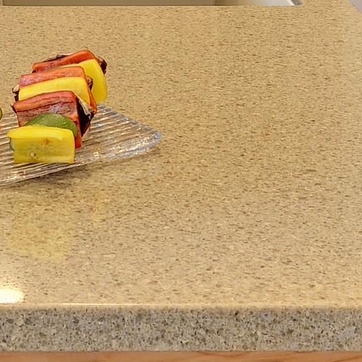
Material: polishedstone